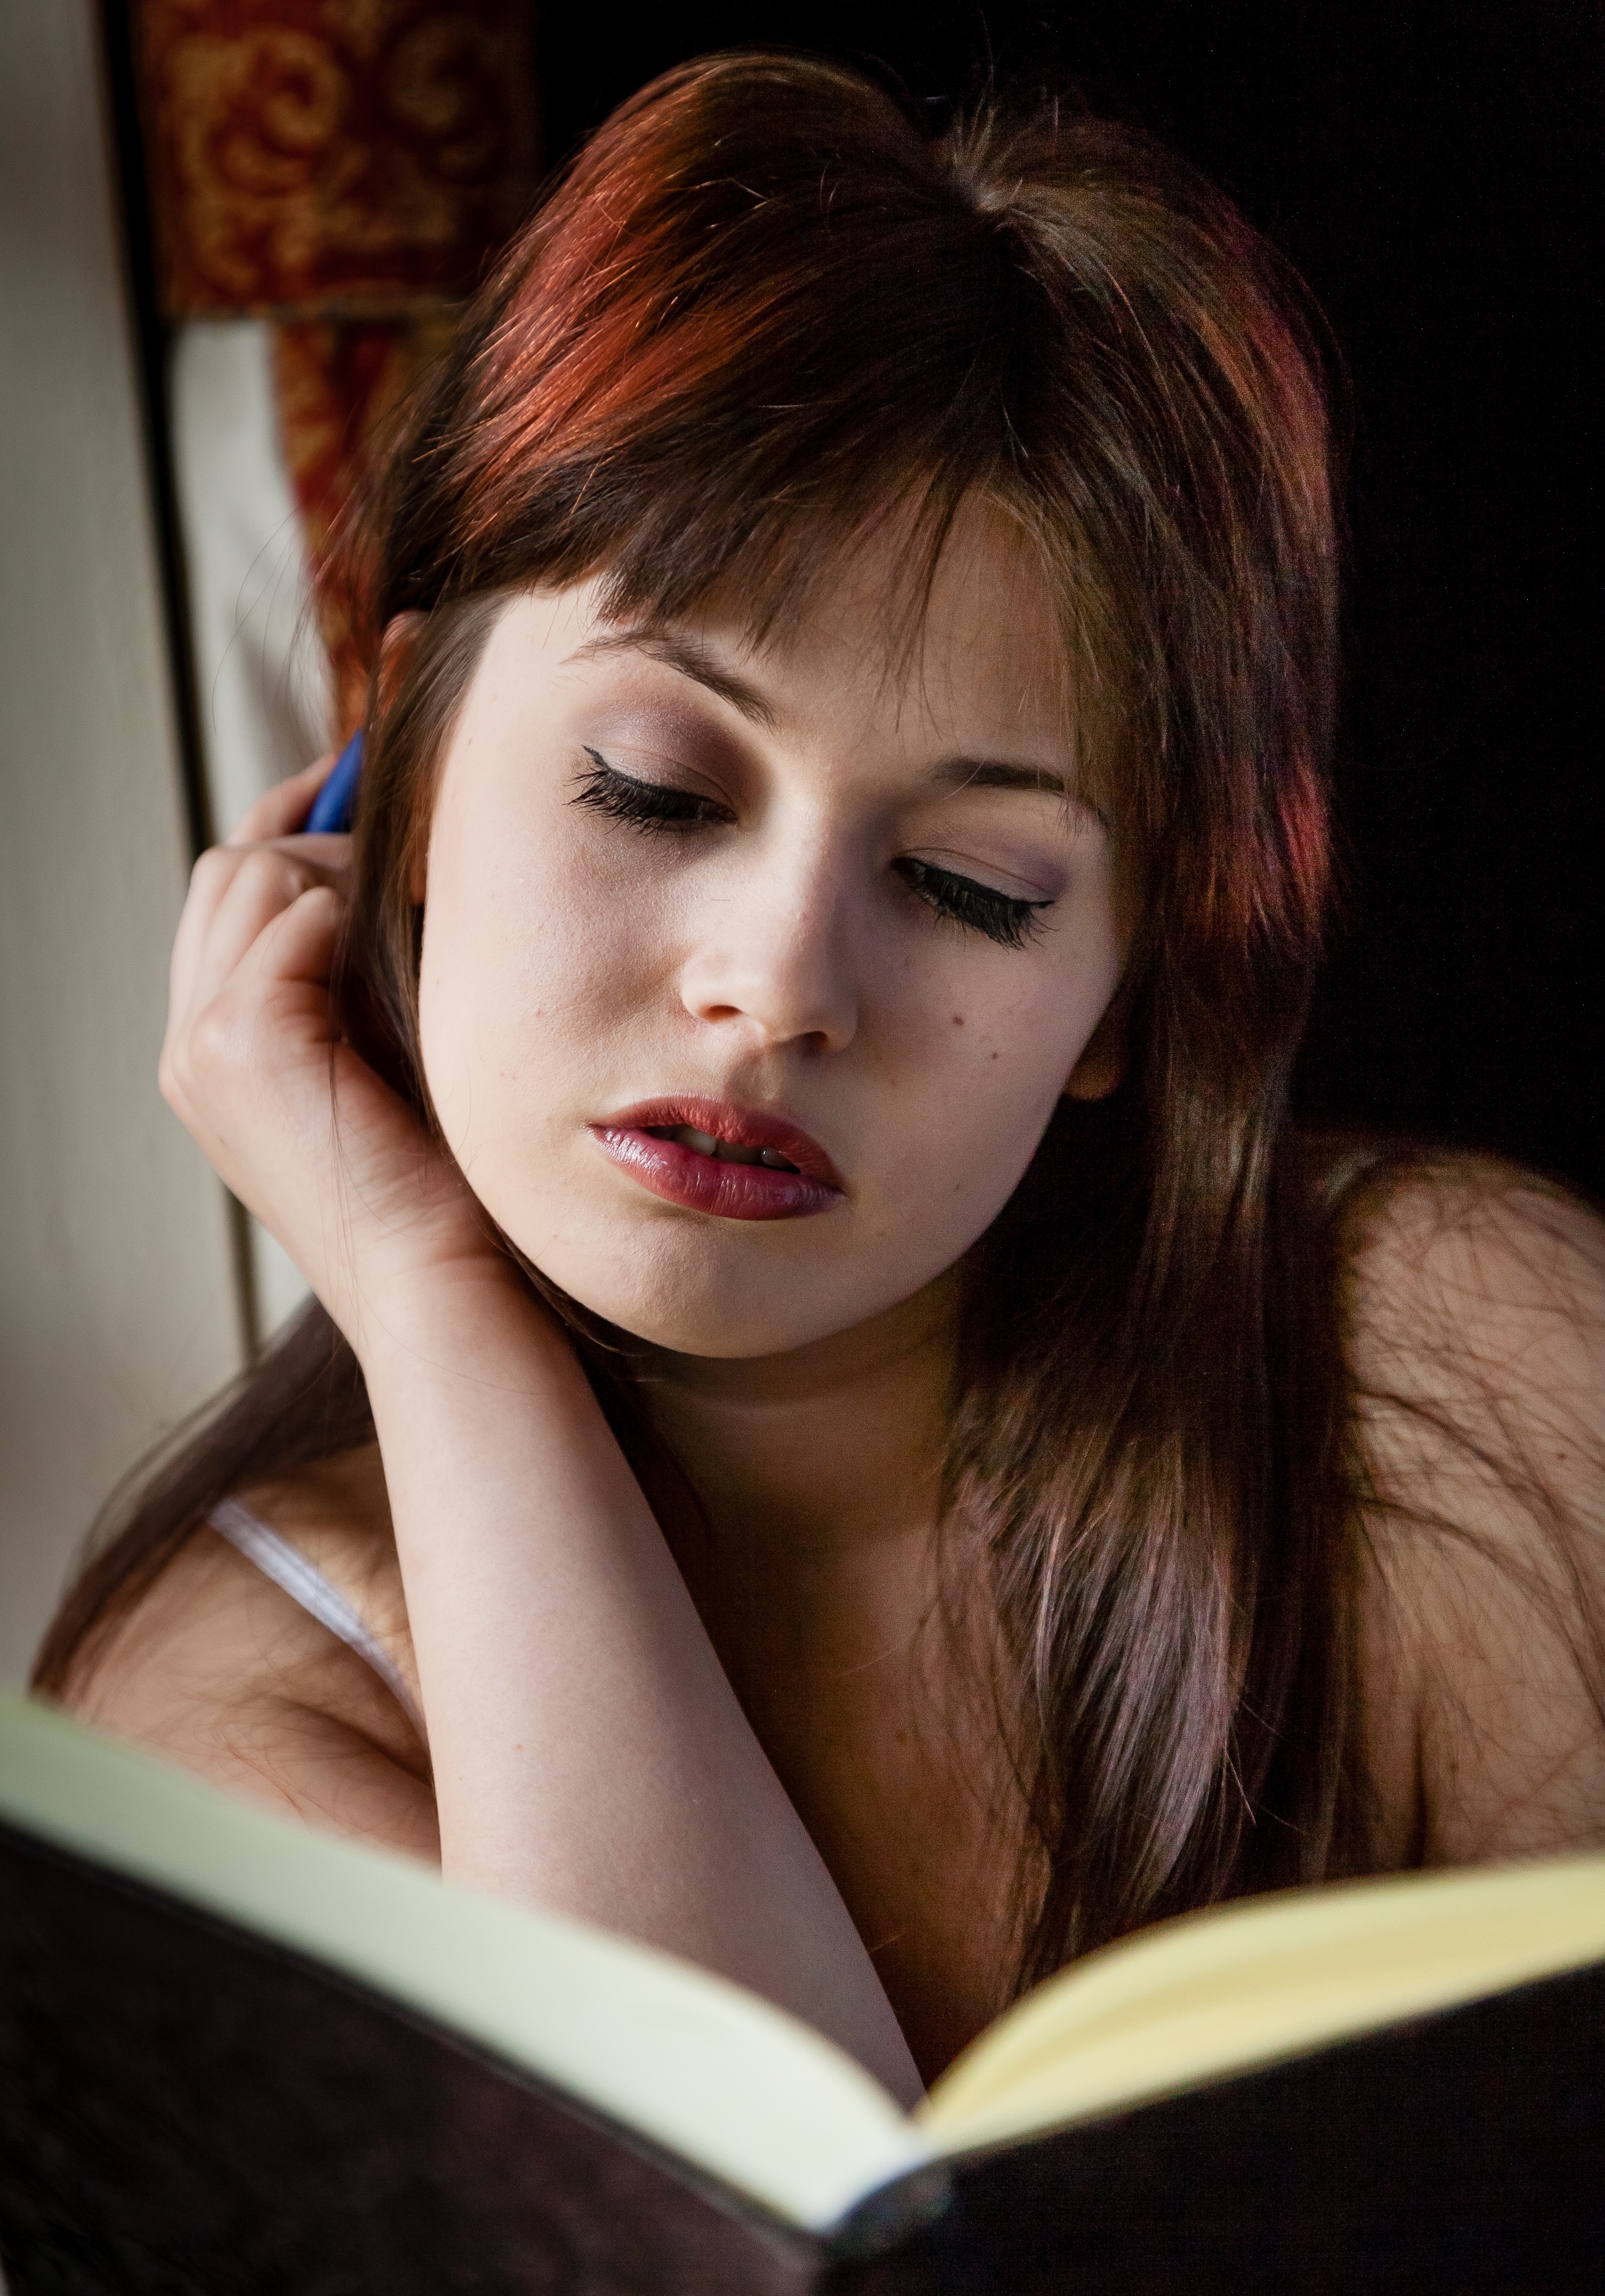
writing, person, girl, woman, hair, photography, diary, female, portrait, model, sitting, fashion, lady, hairstyle, long hair, red hair, write, caucasian, face, indoors, eye, head, skin, beauty, problem, photo shoot, brown hair, portrait photography, art model, supermodel